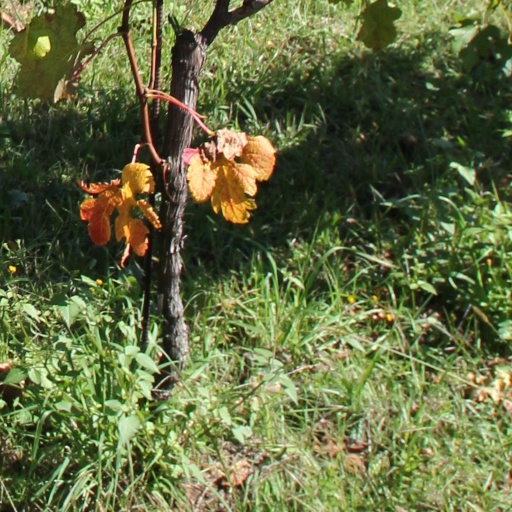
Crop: grape